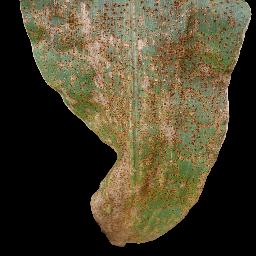
Label: Corn_(Maize)___Common_Rust